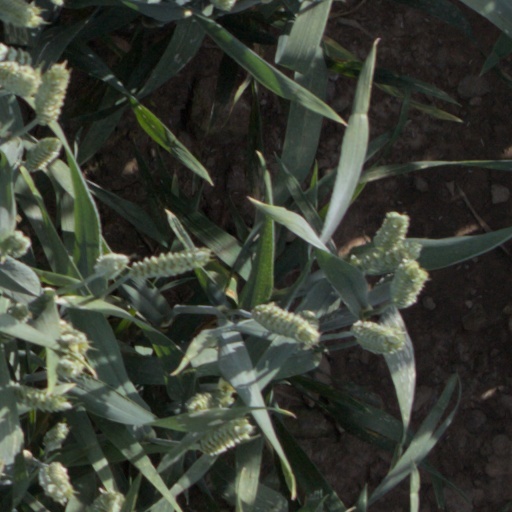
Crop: wheat